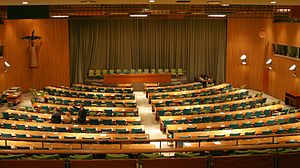
FN's forvaltningsråd
Forvaltningsrådets mødelokale, Finn Juhl-salen, i FN-bygningen i New York.
FN's forvaltningsråd, også kaldet Tilsynsrådet, er et af hovedorganerne i Forenede Nationer, der blev oprettet for at sørge for, at de ikke-selvstyrende territorier blev forvaltet med bedste hensyn til indbyggerne og international fred og sikkerhed.